Vita Sancti Cuthberti

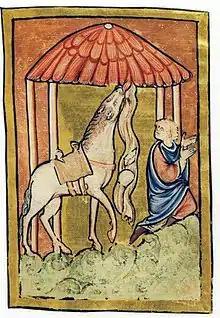
Cuthbert's horse finds food on the roof of an abandoned dwelling

The Anonymous Life consists of 4 books, book i relating Cuthbert's youth, book ii his early years serving God, book iii his time as a hermit on Farne, and book iv his time as bishop.